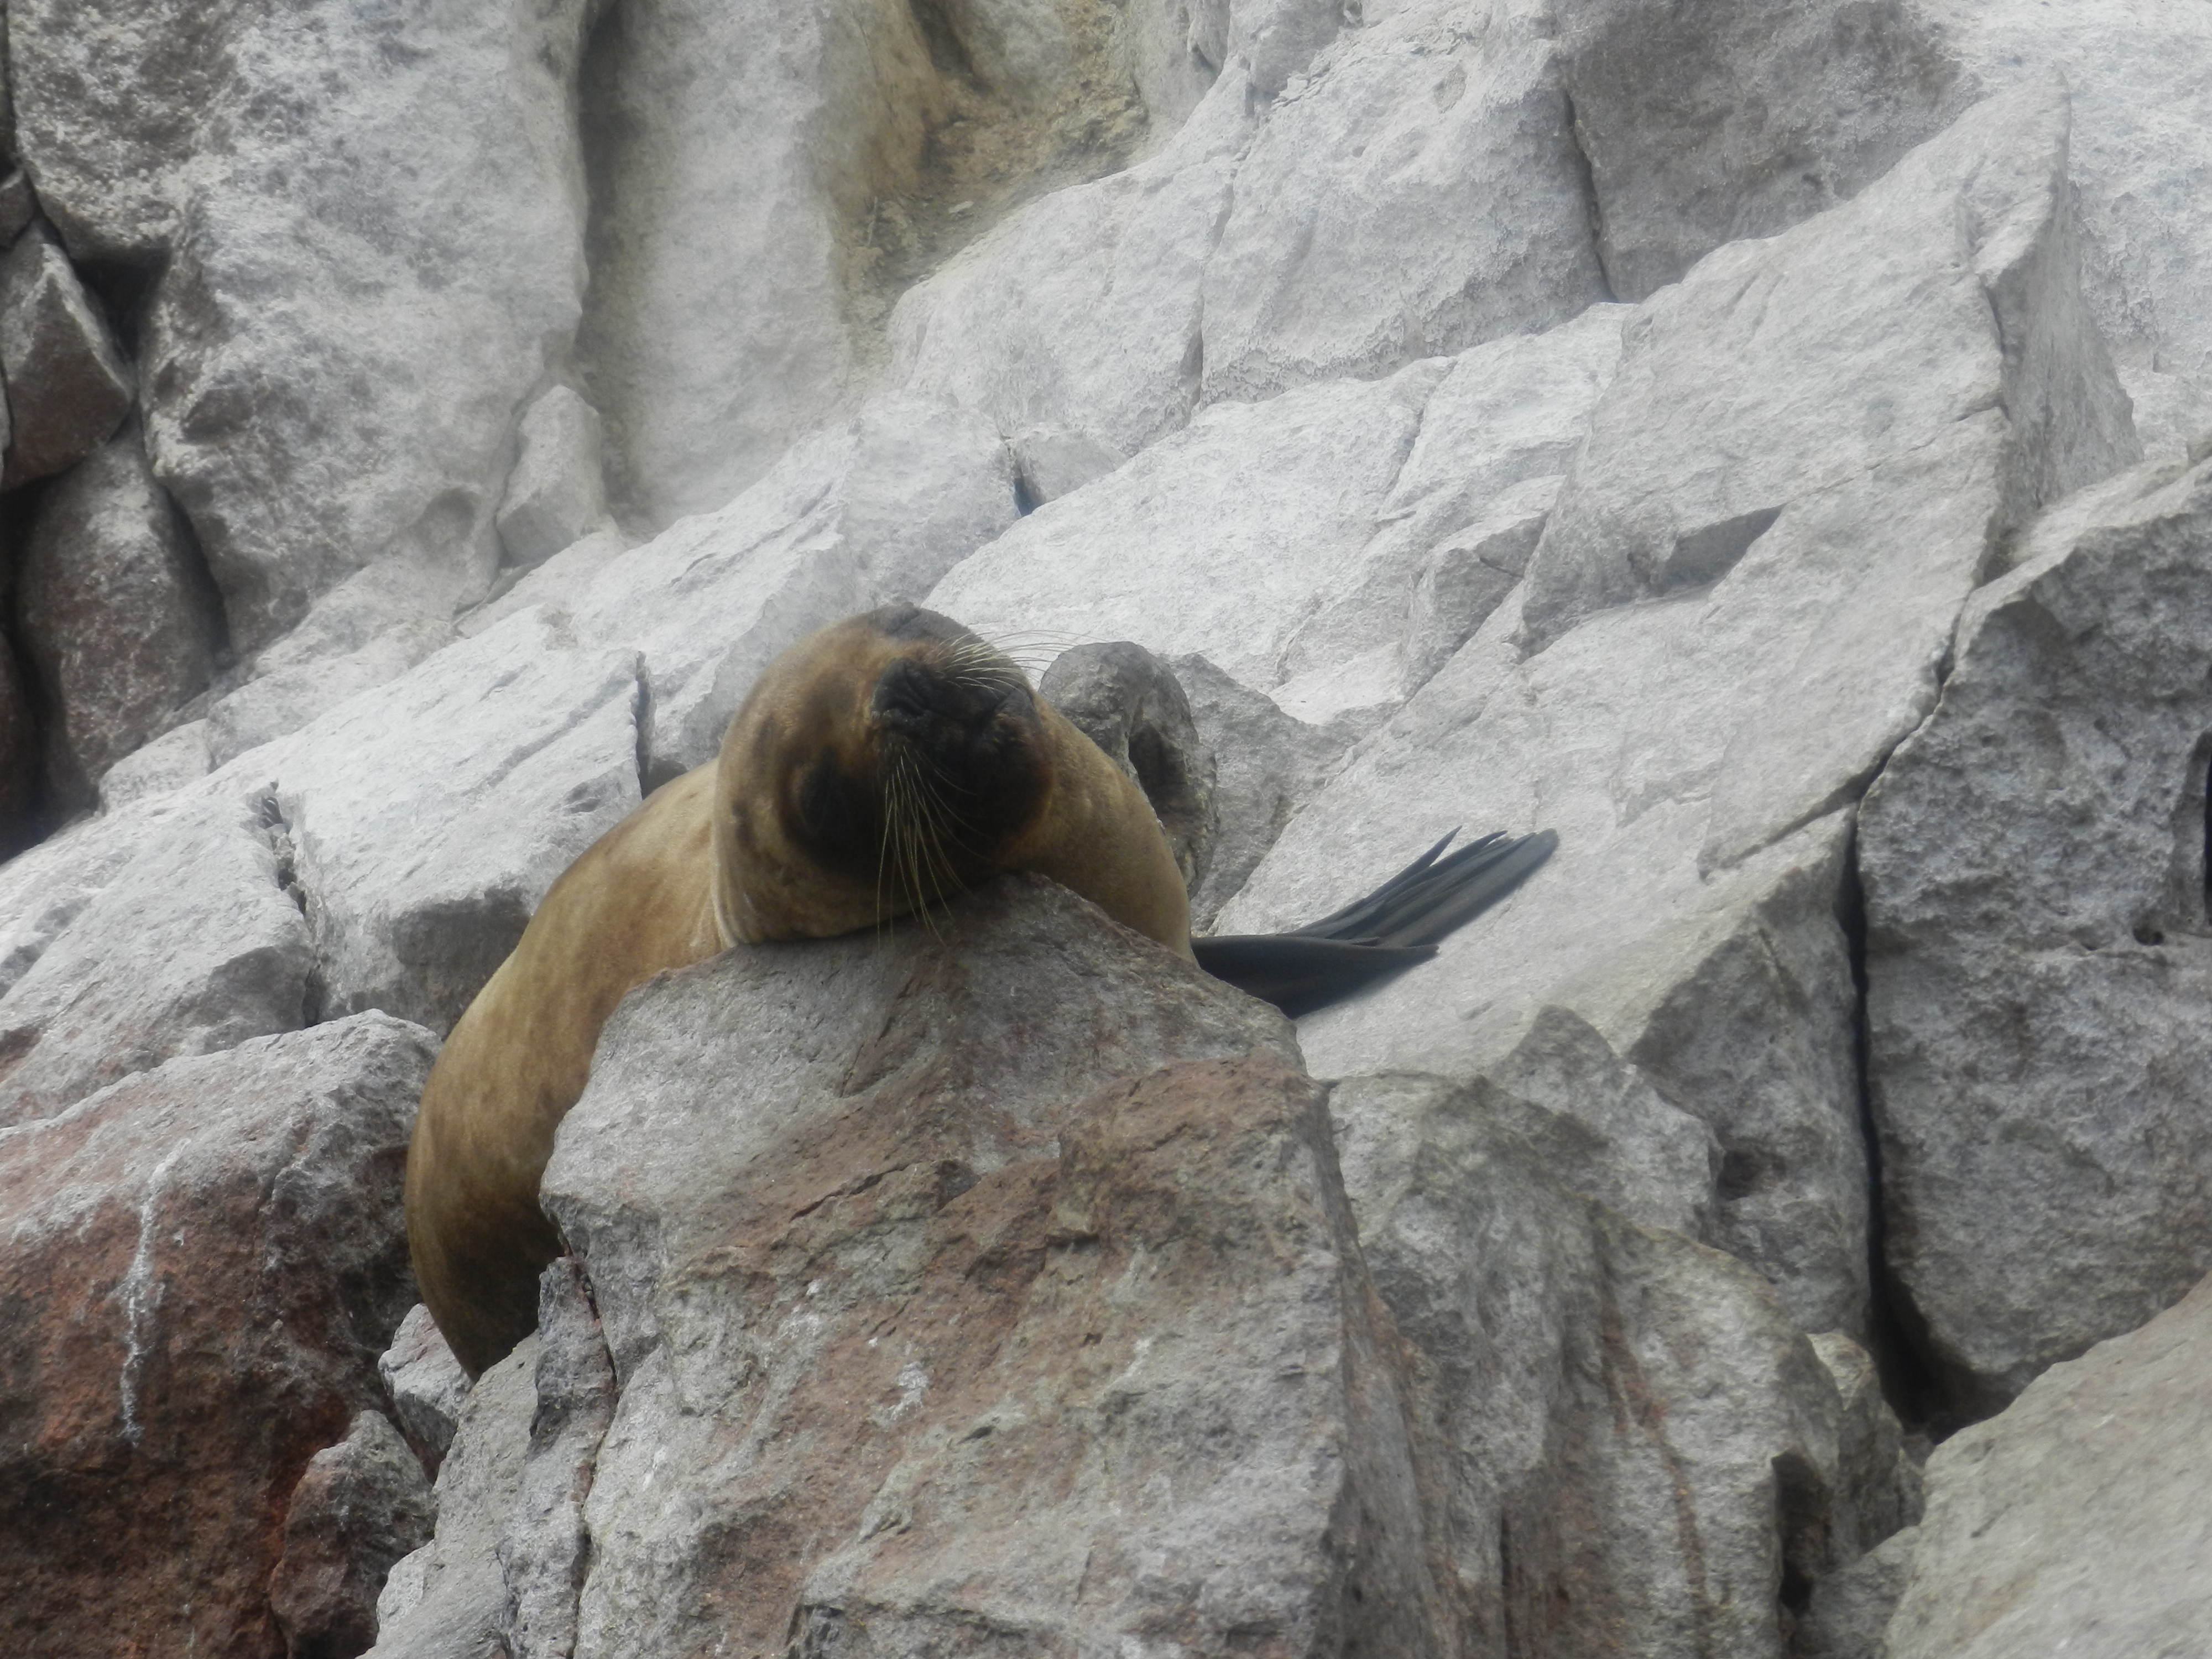
islands, crossbows, wolves, marine, peru, beach, rocks, animal, habitat, natural, fauna, rock, marmot, geology, wildlife, formation